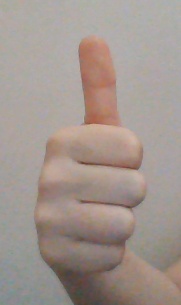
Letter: aleff